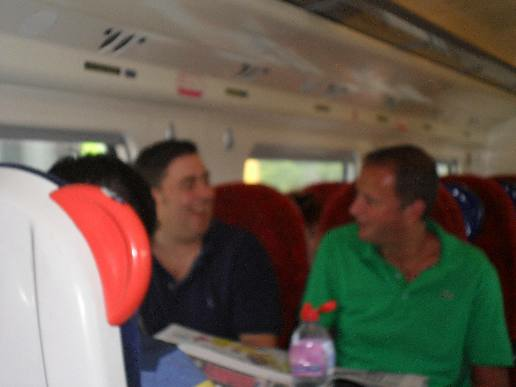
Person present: Yes